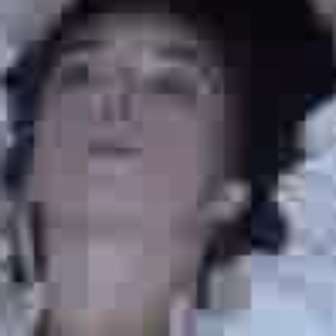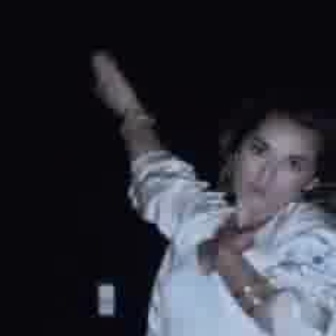
  Please identify the target specified by the bounding box [25,18,205,199] in the first image and locate it in the second image. Return the coordinates in [x_min,y_min,x_max,y_max] format.
Answer: [232,123,315,206]